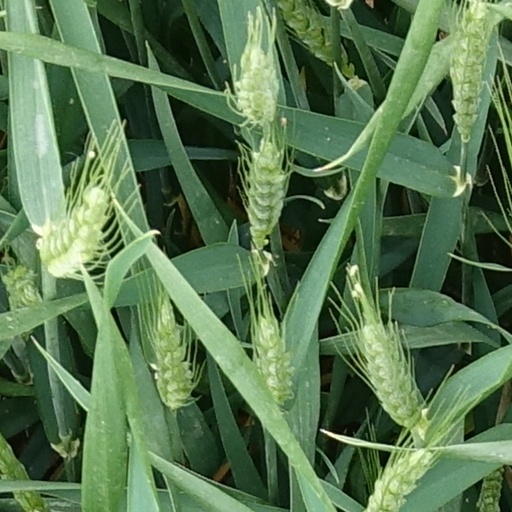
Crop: wheat